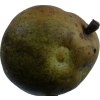
Label: pear